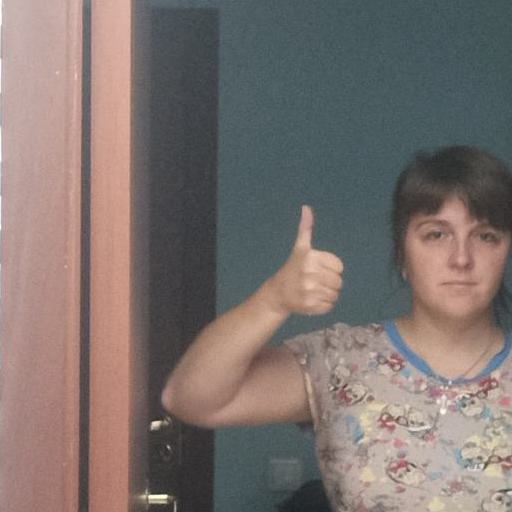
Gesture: like